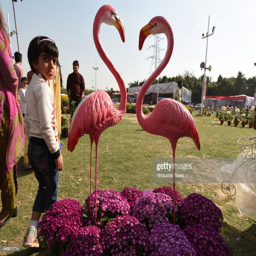
people enjoying during the show .